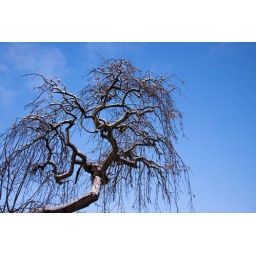
This is a beautiful tree come summer or winter. It looks partcularly elegant in white against a bright blue sky.